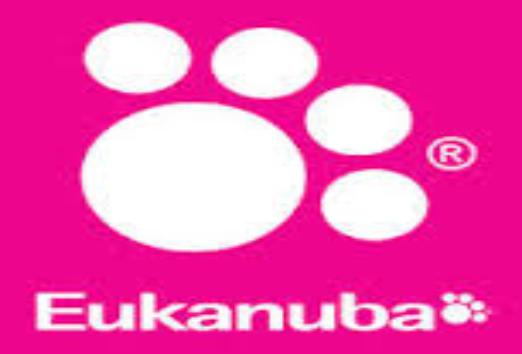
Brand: Eukanuba
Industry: Food